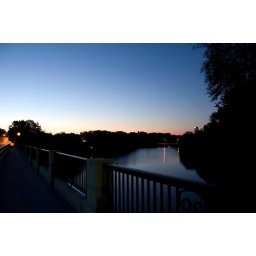
Washington street bridge in Iowa Falls